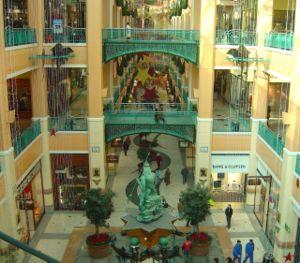
Lisbonne est la capitale et la plus grande ville du Portugal. Considérée comme une « ville mondiale » selon le classement 2010 du Réseau d’étude sur la mondialisation et les villes mondiales comme Taipei, Miami, Varsovie ou Munich, Lisbonne est également le chef-lieu du district de Lisbonne, du Grand Lisbonne et de la zone métropolitaine de Lisbonne. Ses habitants sont habituellement appelés Lisboètes, mais on rencontre aussi les termes Lisbonnin et Lisbonnais.
Le centre commercial Colombo est le plus grand centre commercial du Portugal, il se situe au Nord de Lisbonne dans le quartier de Benfica.